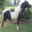
Label: horse